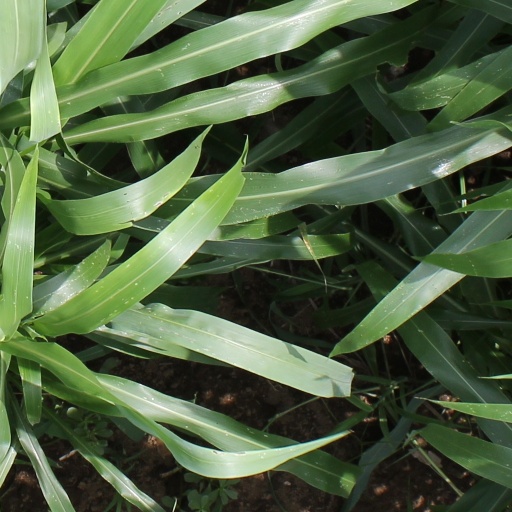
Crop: sorghum